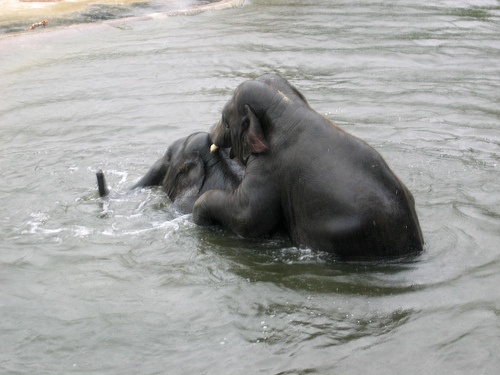
Two elephants are playing around in a cool pond.
Two grey elephants are in the murky water.
Two large elephants are swimming in a pool of water.
A body of water that has one elephant submerged up to it;s head, and a smaller elephant riding it's back/
An adult elephant stands on the back of another elephant in the water.